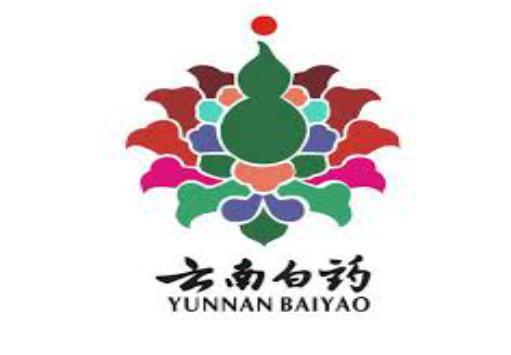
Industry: Medical